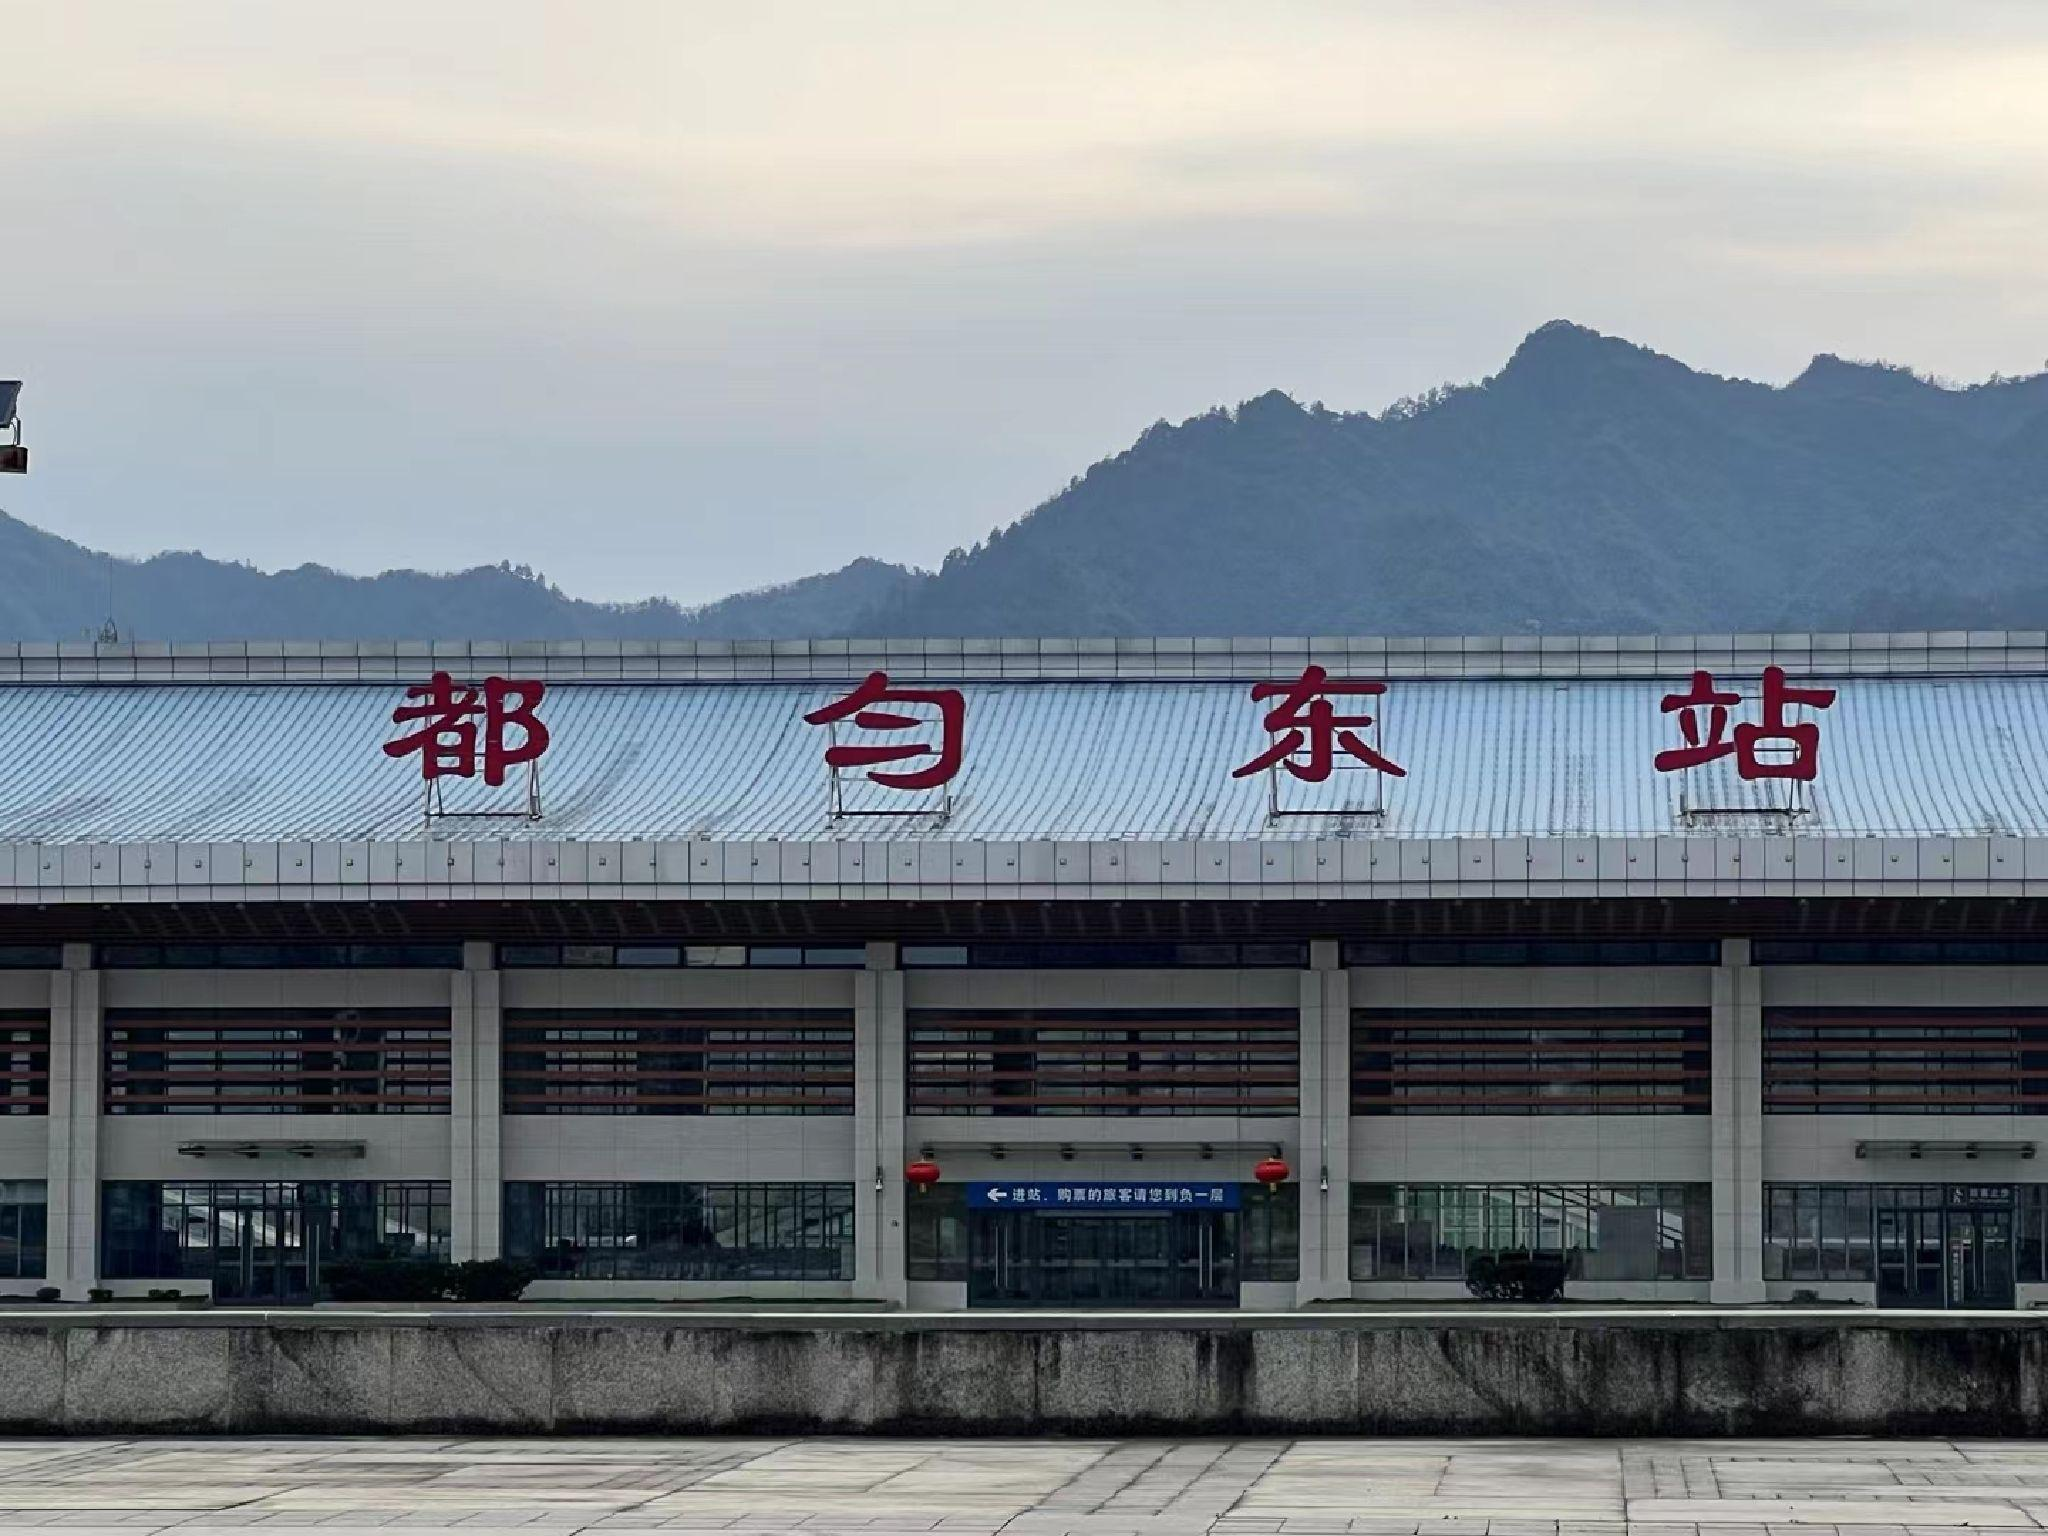
地标名称：都匀东站
所在城市：黔南布依族苗族自治州·都匀市